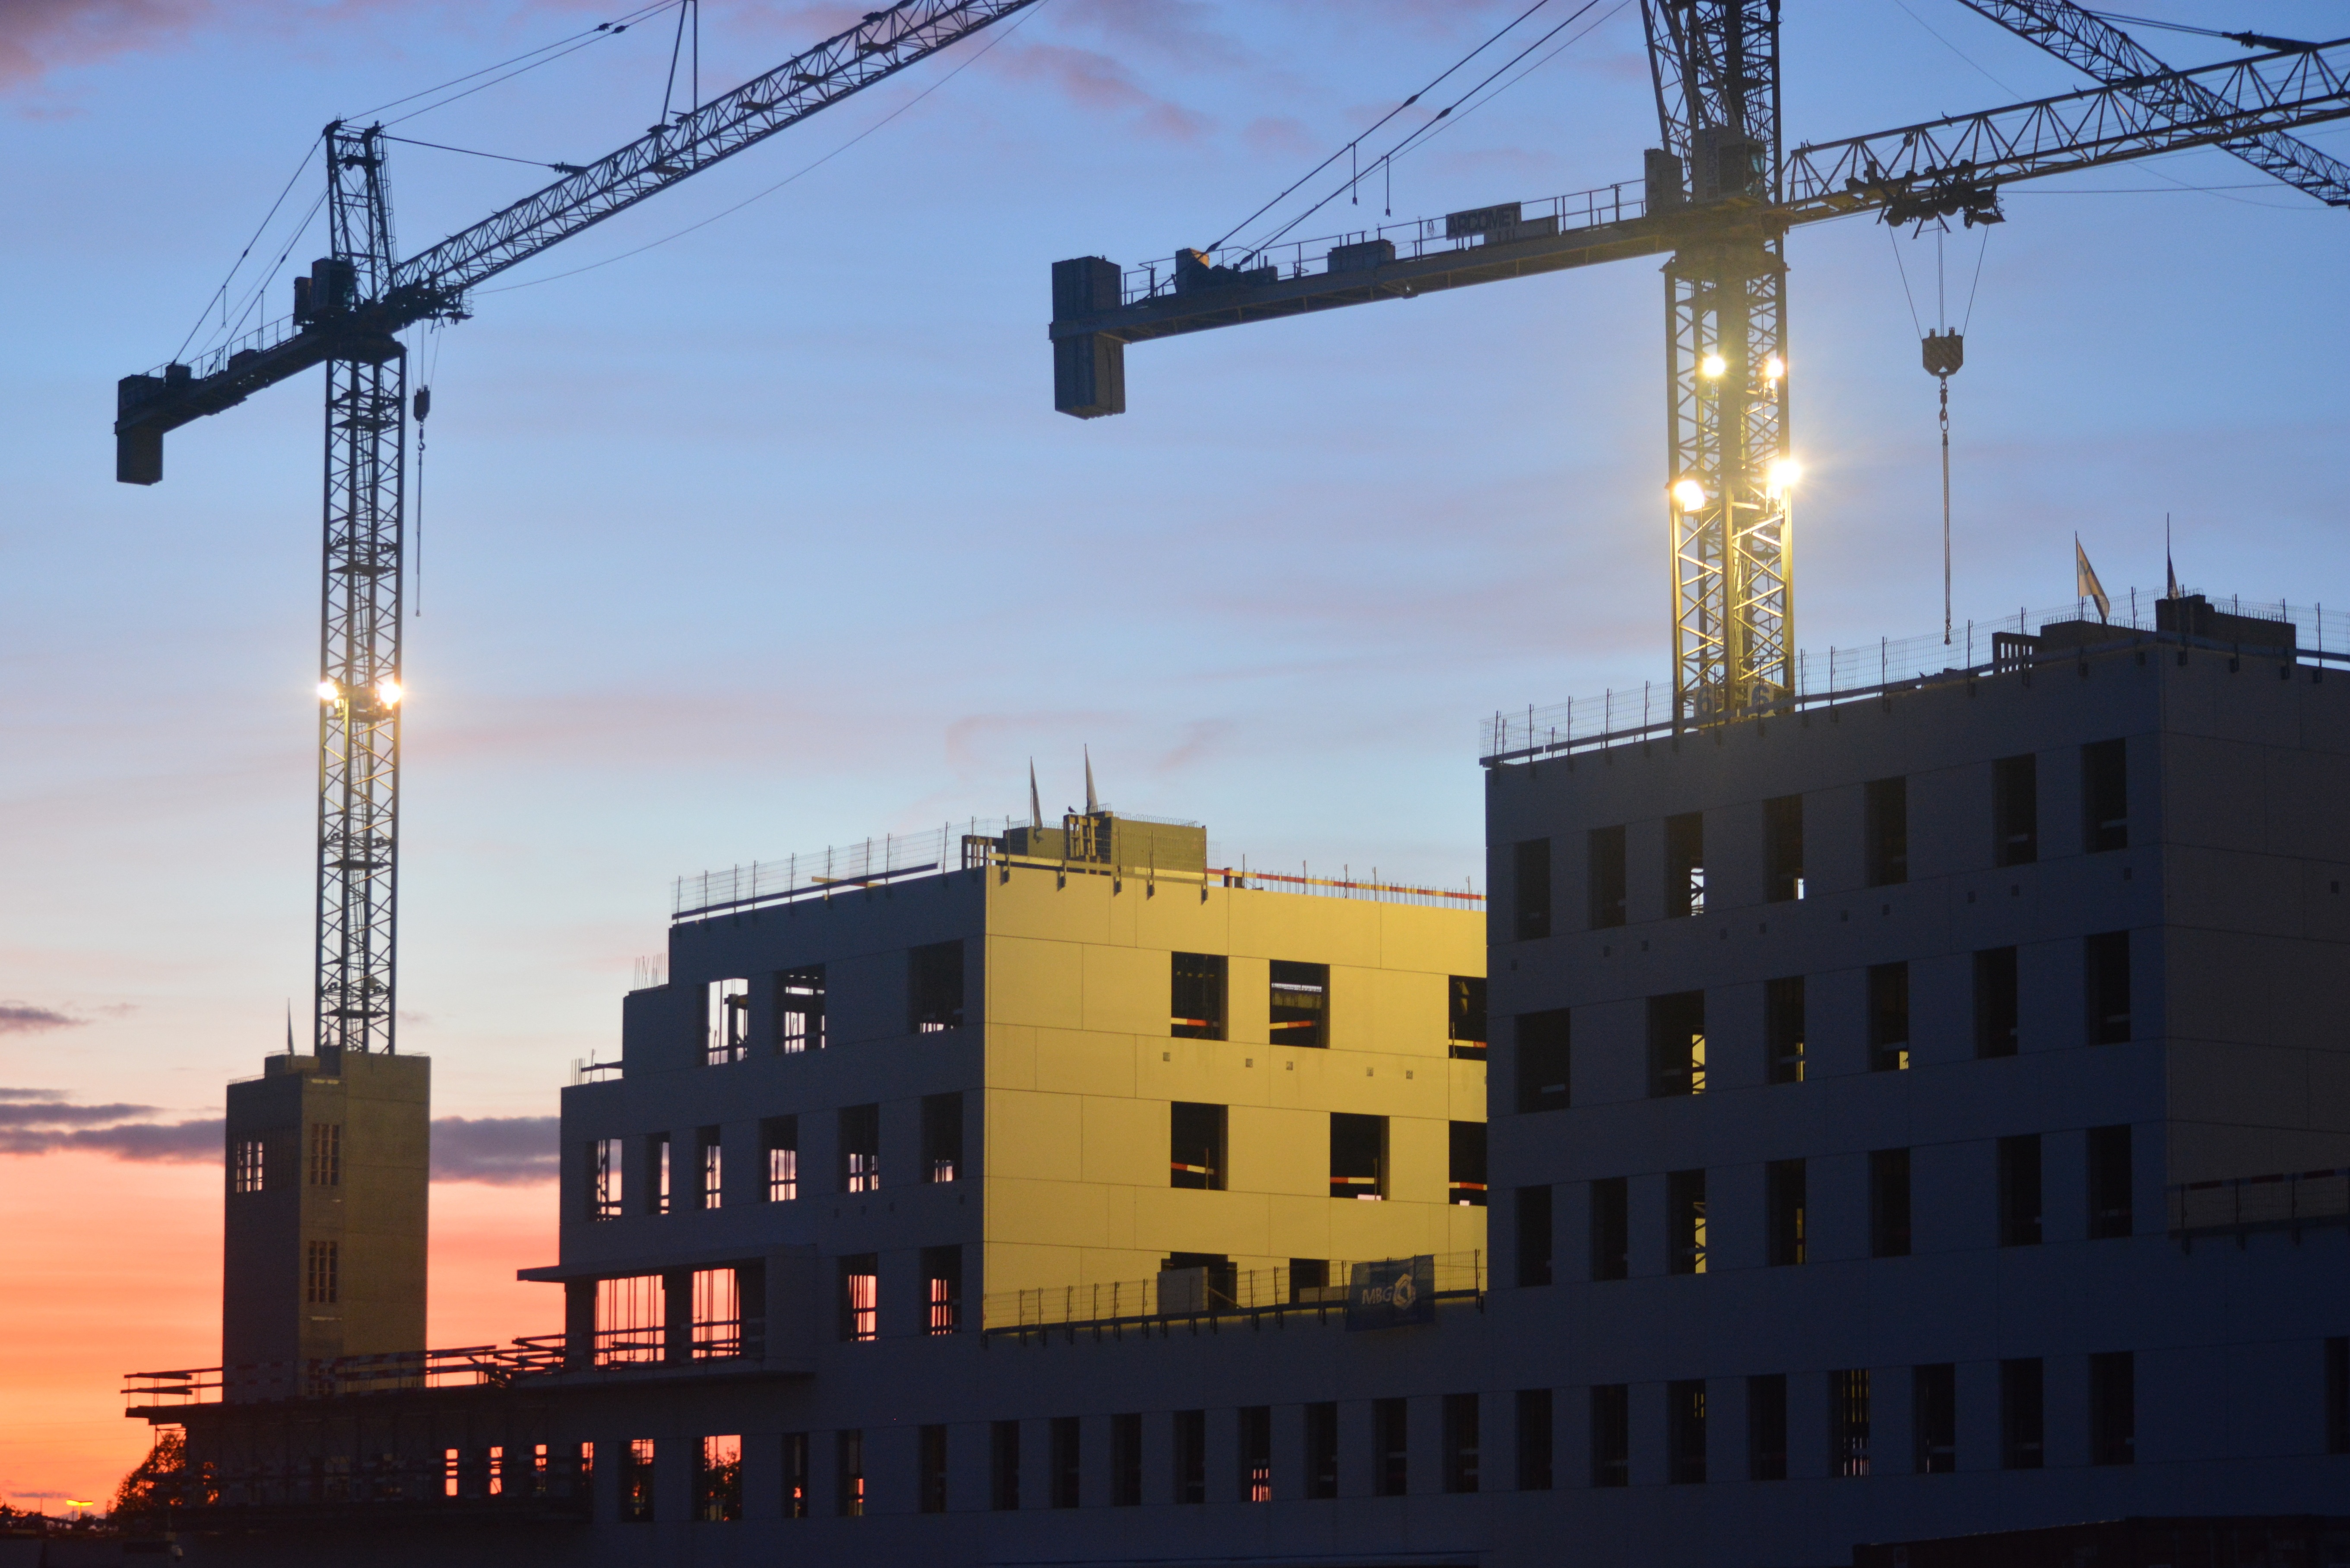
architecture, building, city, downtown, construction, vehicle, industry, build, masonry, taps, construction equipment, construction sector